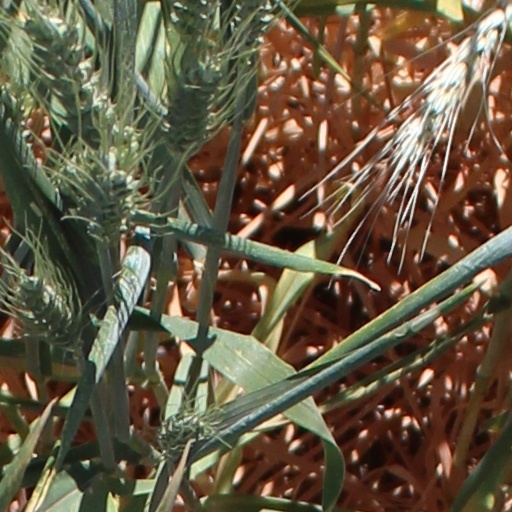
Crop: wheat